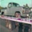
Label: pickup_truck